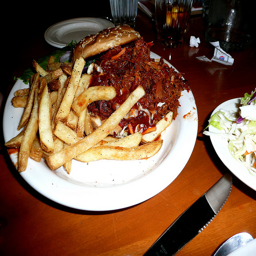
A table with plates of sandwiches, fries, and other food.
A plate of french fries and a shredded meat sandwich
A plat of fries and burger on a table.
A meat covered sandwich on top of a plate next to fries.
The sloppy Joe burger has a side of french fries.